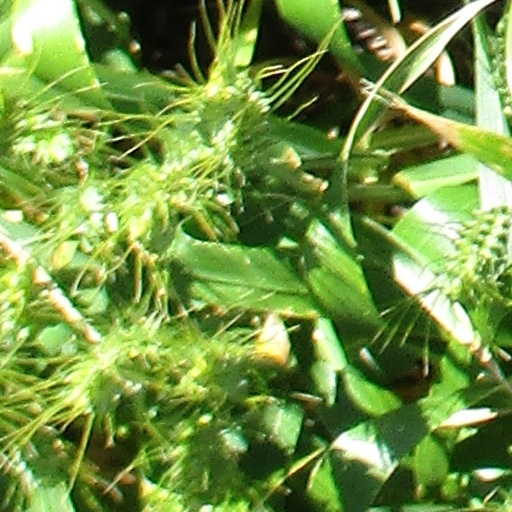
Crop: wheat